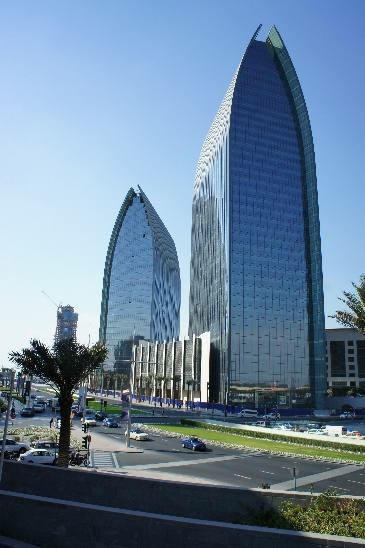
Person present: No